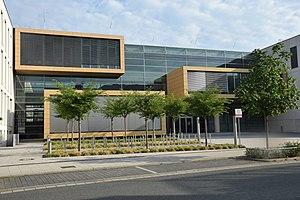
L'Institut Max-Planck pour la recherche sur le cerveau est un institut de recherche extra-universitaire dépendant de la Société Max-Planck situé à Francfort. Il abrite des travaux de recherche fondamentale sur la structure et les fonctions cérébrales.